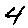
Label: 4